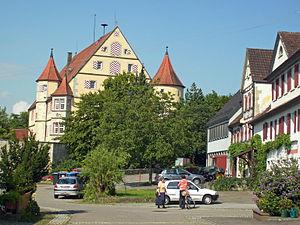
Hirrlingen est une commune de Bade-Wurtemberg, située dans l'arrondissement de Tübingen, dans la région Neckar-Alb, dans le district de Tübingen.